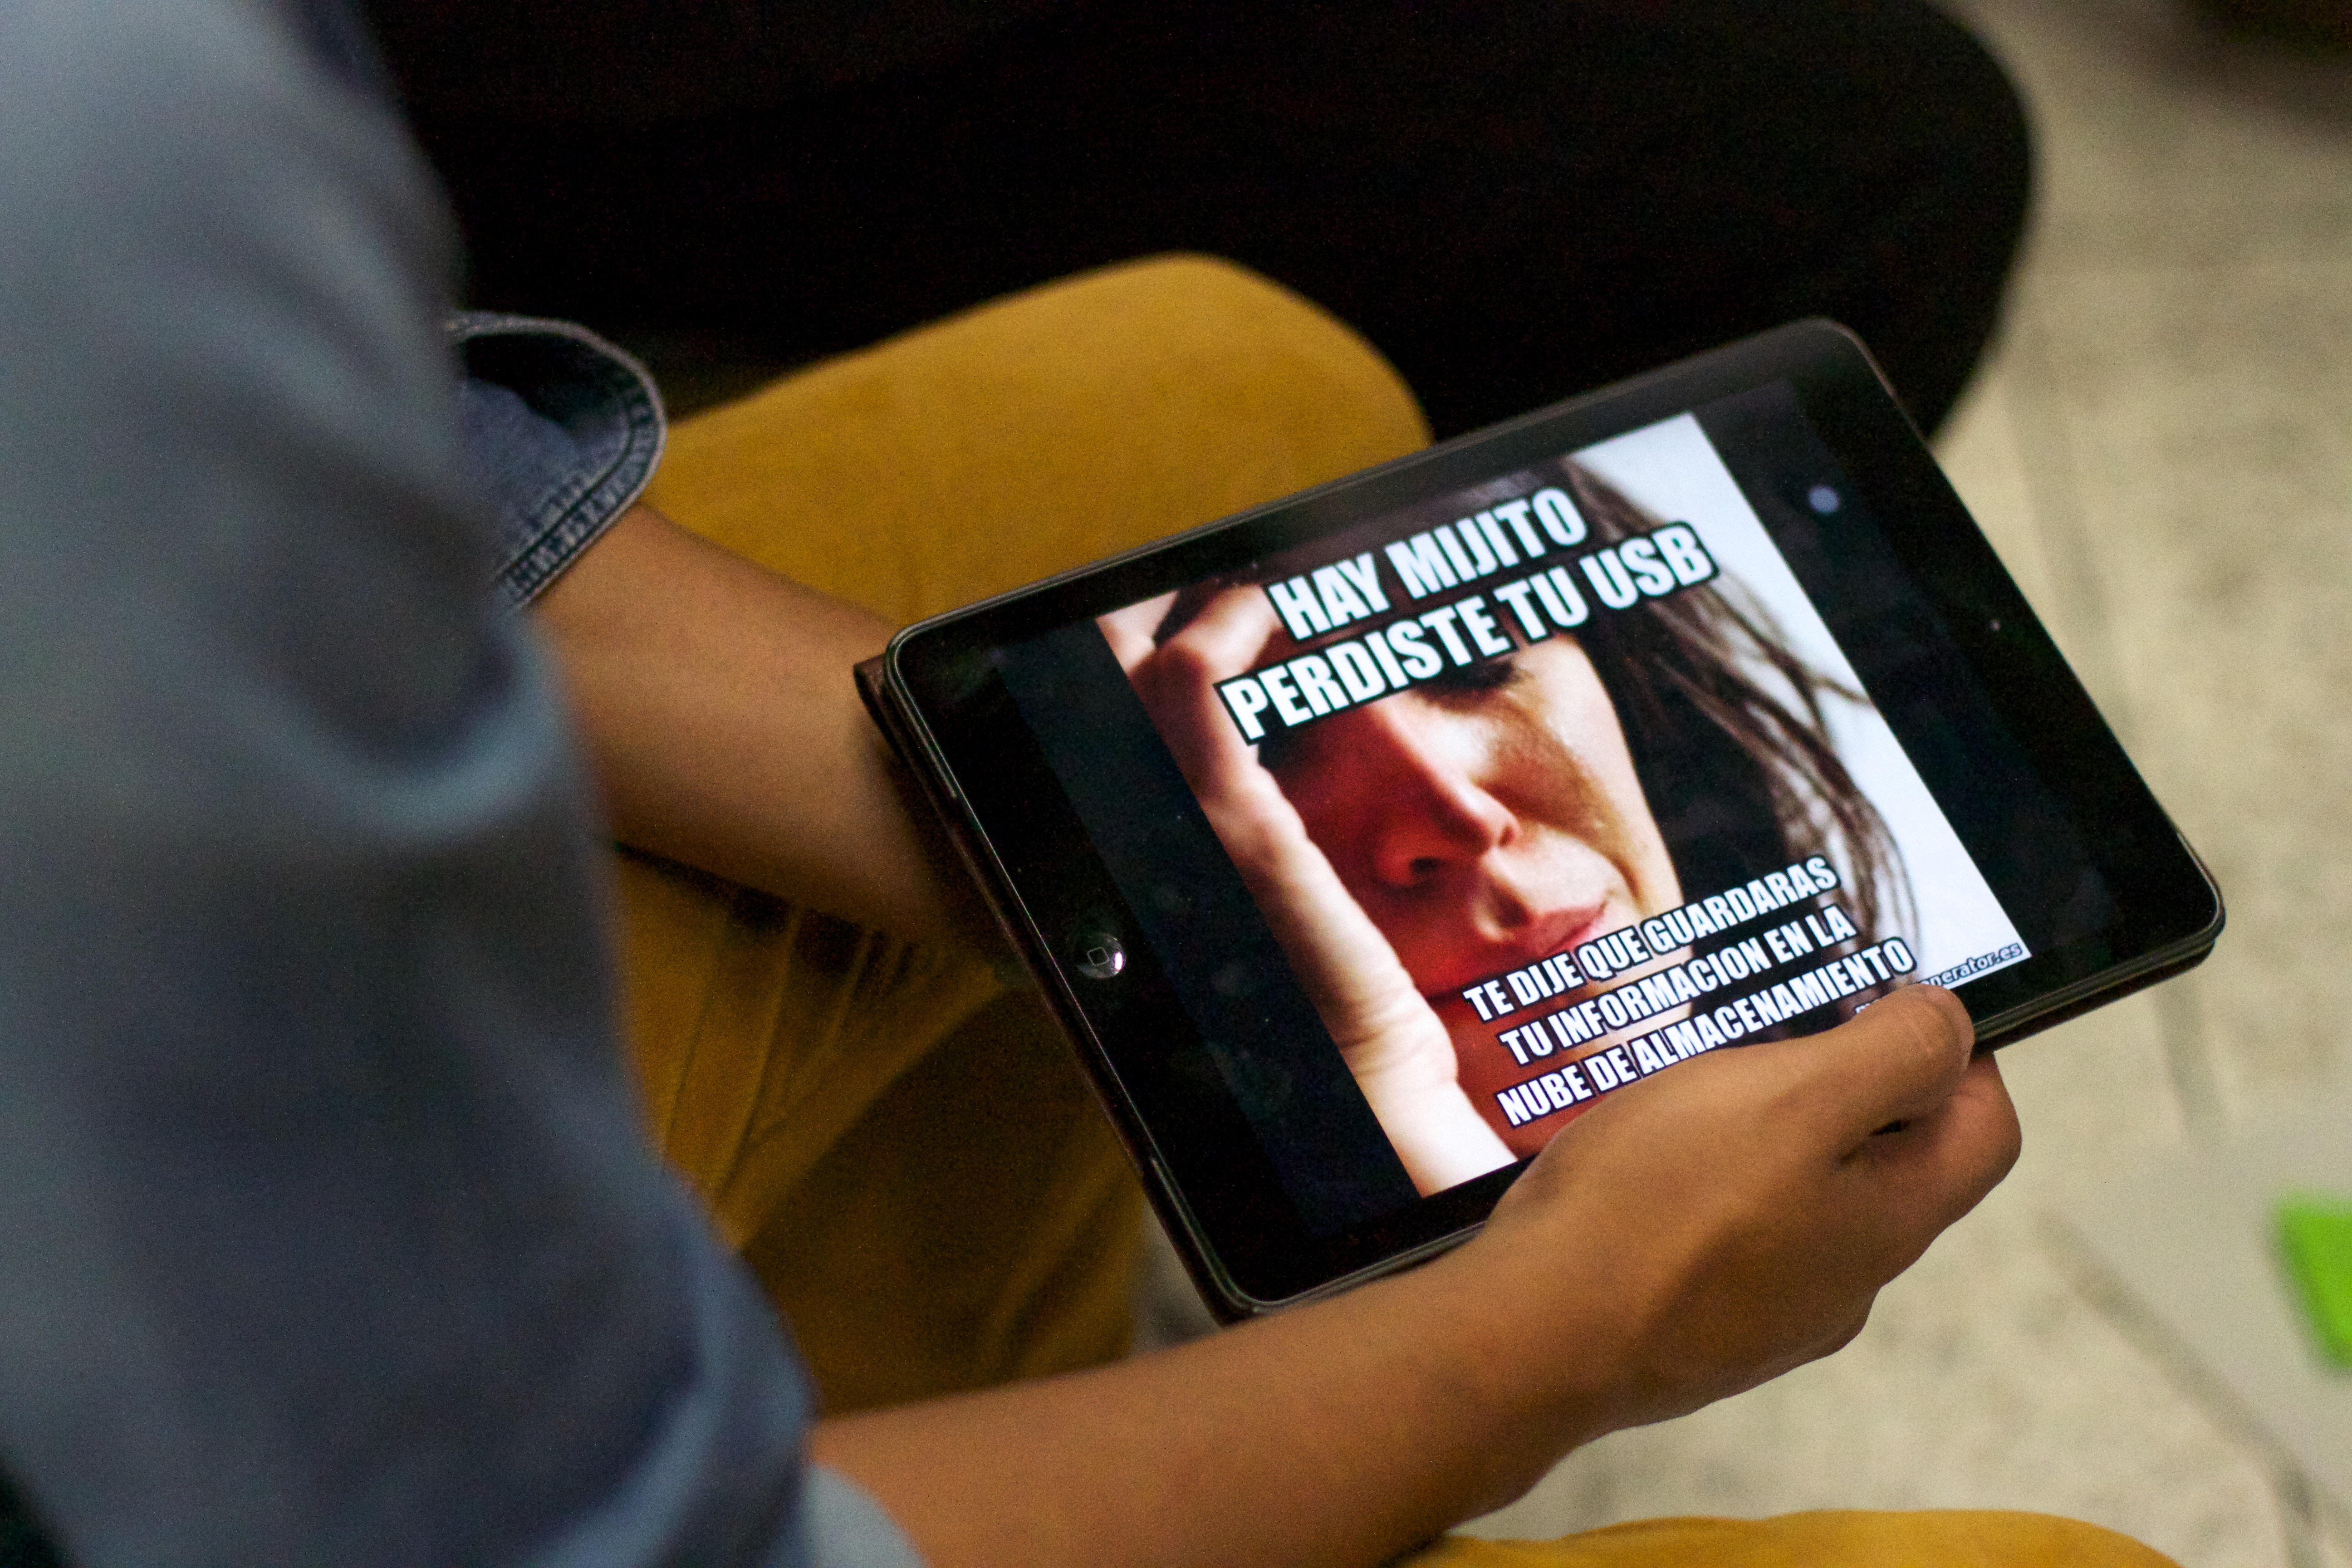
hand, udgagora, sense